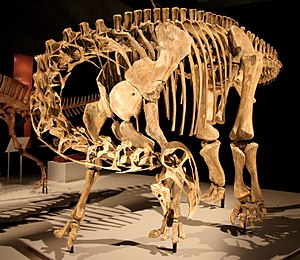
Nigersaurus
Rekonsturktion af skelettet fra en Nigersaurus i Japan.
Rekonsturktion af skelettet fra en Nigersaurus i Japan.
Nigersaurus var en slægt af dinosaurer i familien Rebbachisauridae blandt sauropoderne. De levede i midten af kridttiden, for mellem 115 og 105 millioner år siden. De første fossiler efter dyret blev i 1976 fundet i det centrale Niger i en geologisk formation kaldet Elrhaz. Efter flere og mere komplette fund blev fossilerne videnskabeligt beskrevet i 1999 under artsnavnet Nigersaurus taqueti, opkaldt efter den franske palæontolog Philippe Taquet, der gjorde fundet af de første rester.